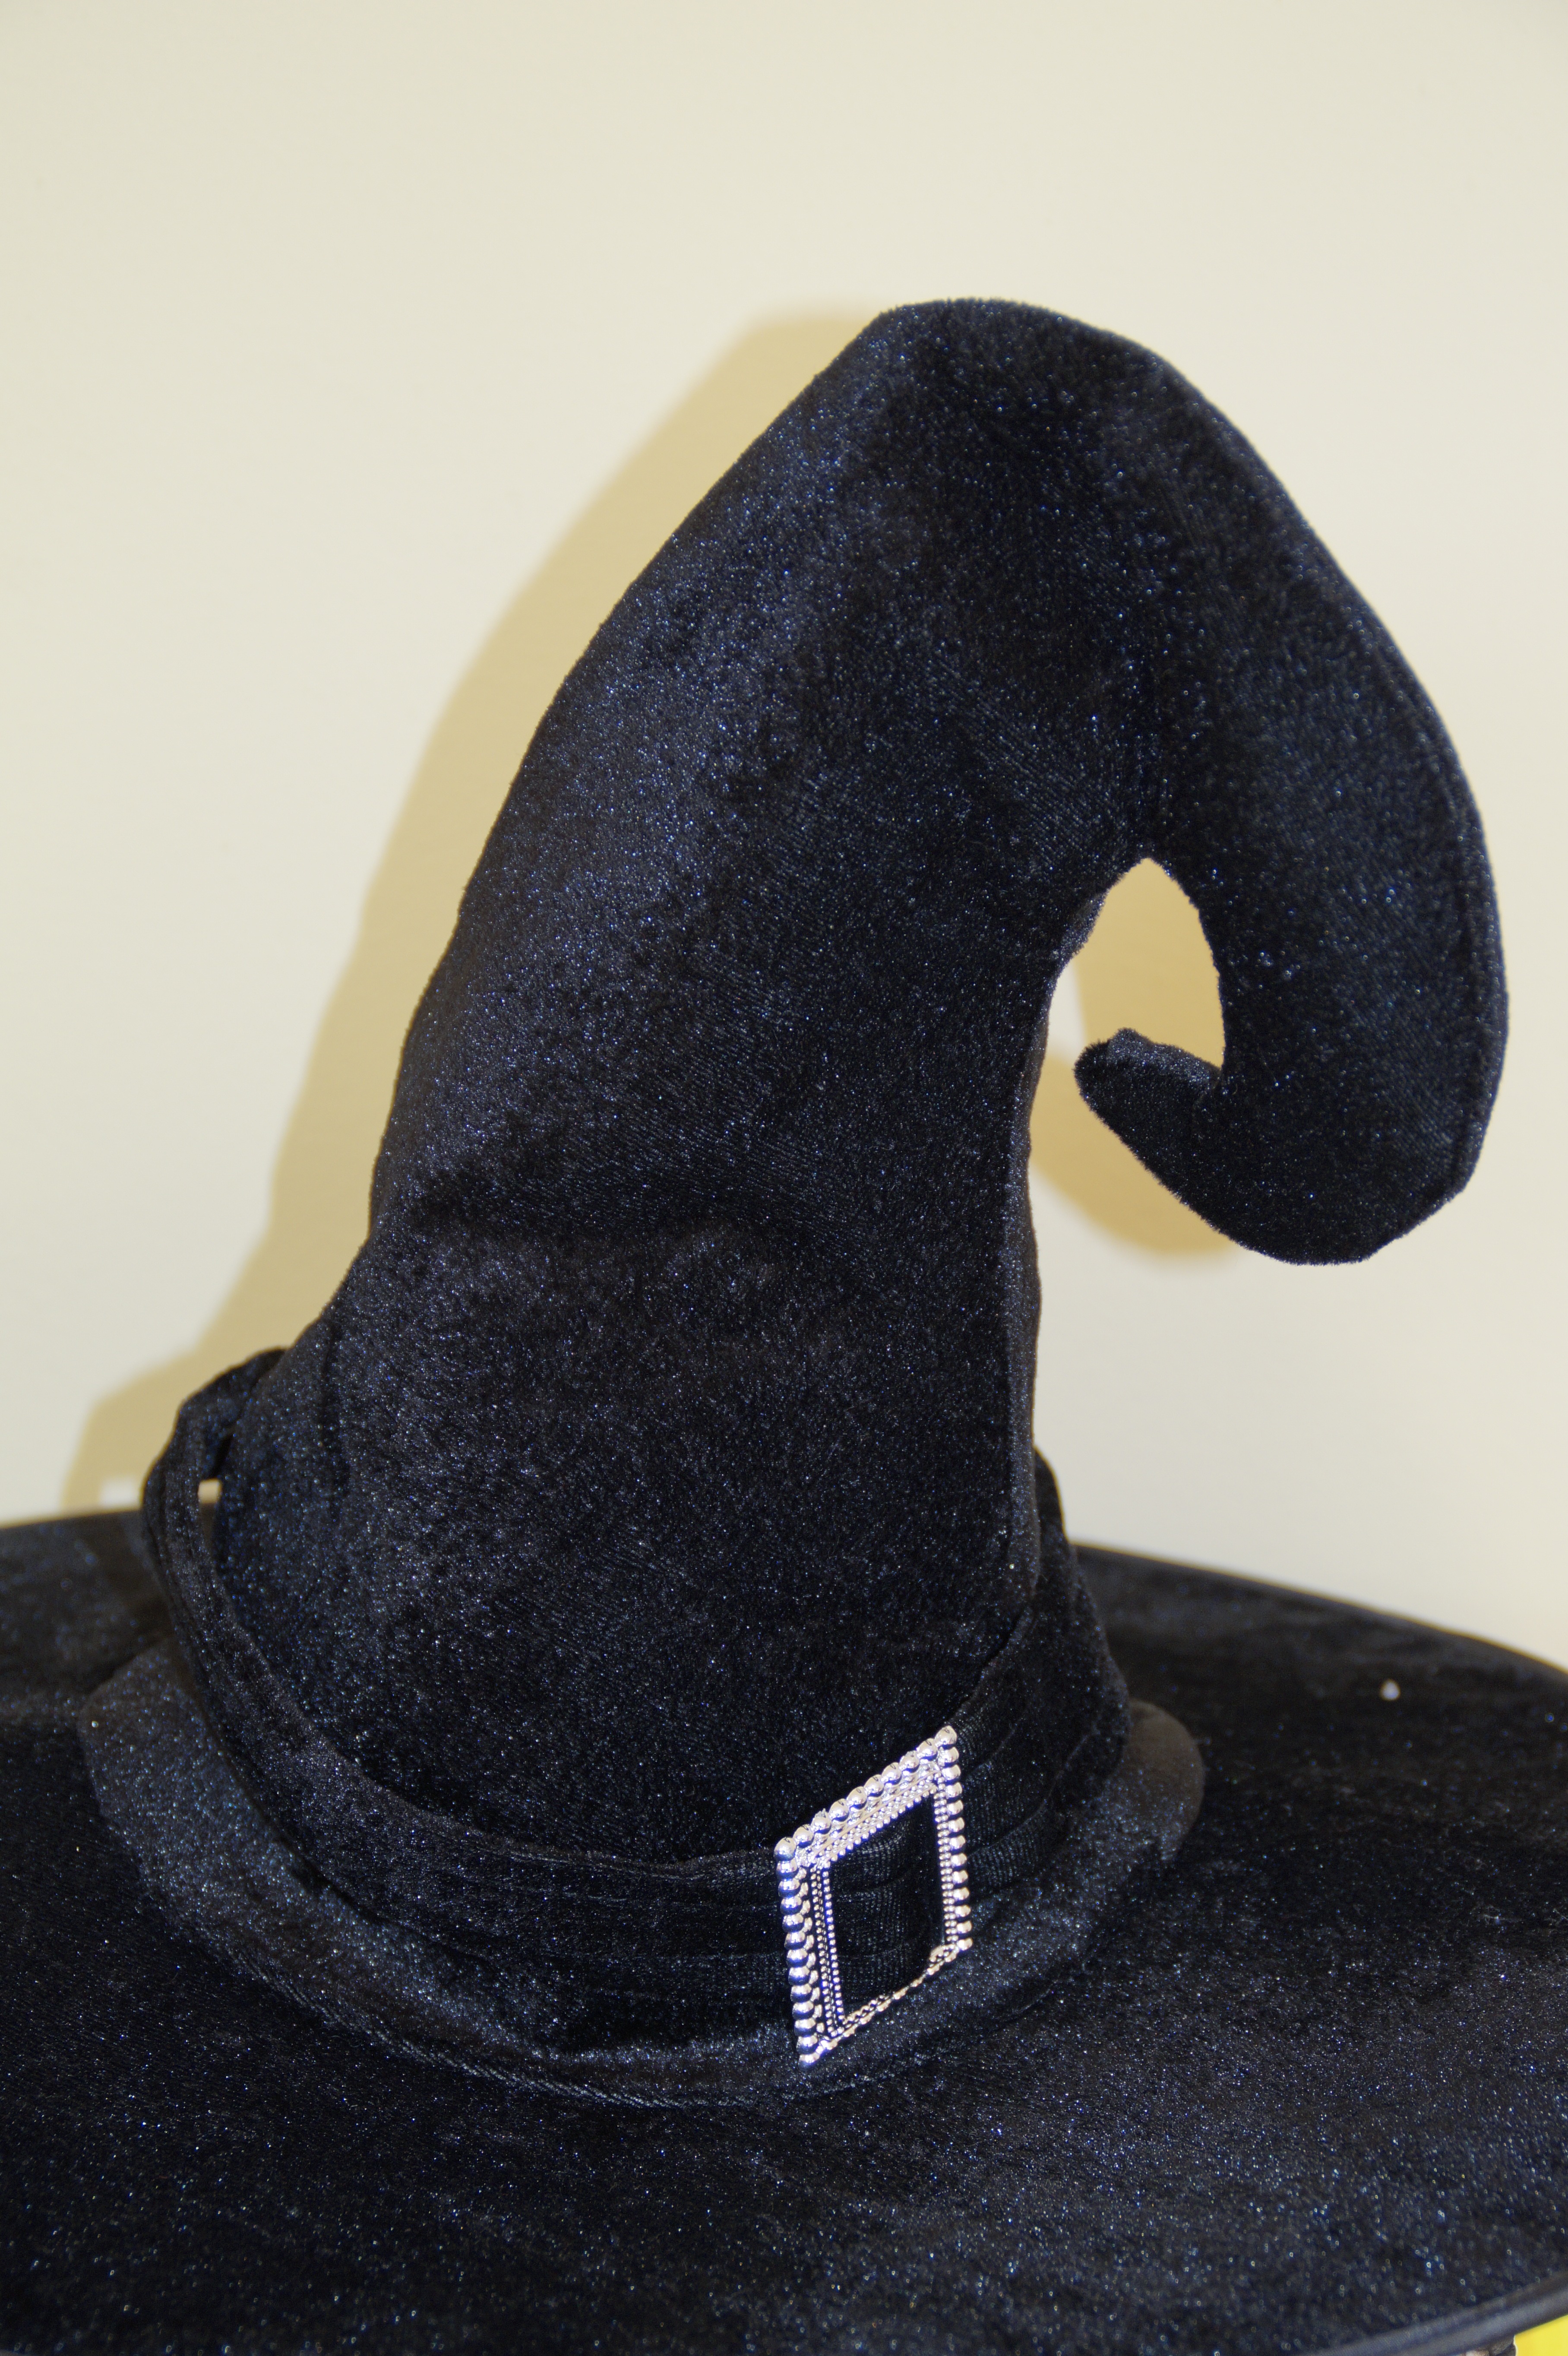
leather, carnival, hat, blue, clothing, black, wool, material, textile, sculpture, art, velvet, cap, panel, fairy tales, the witch, sorceress, witch hat, conjure, fashion accessory